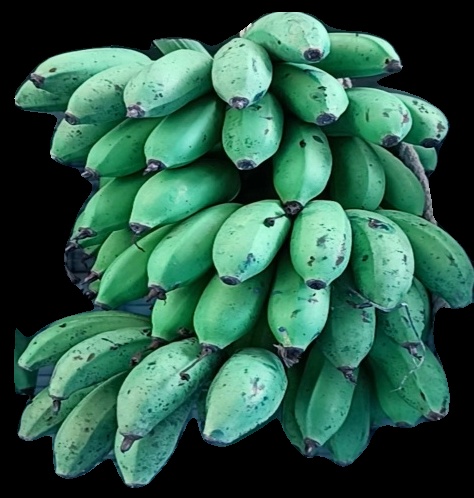
Variety: rasbale
Grade: grade2